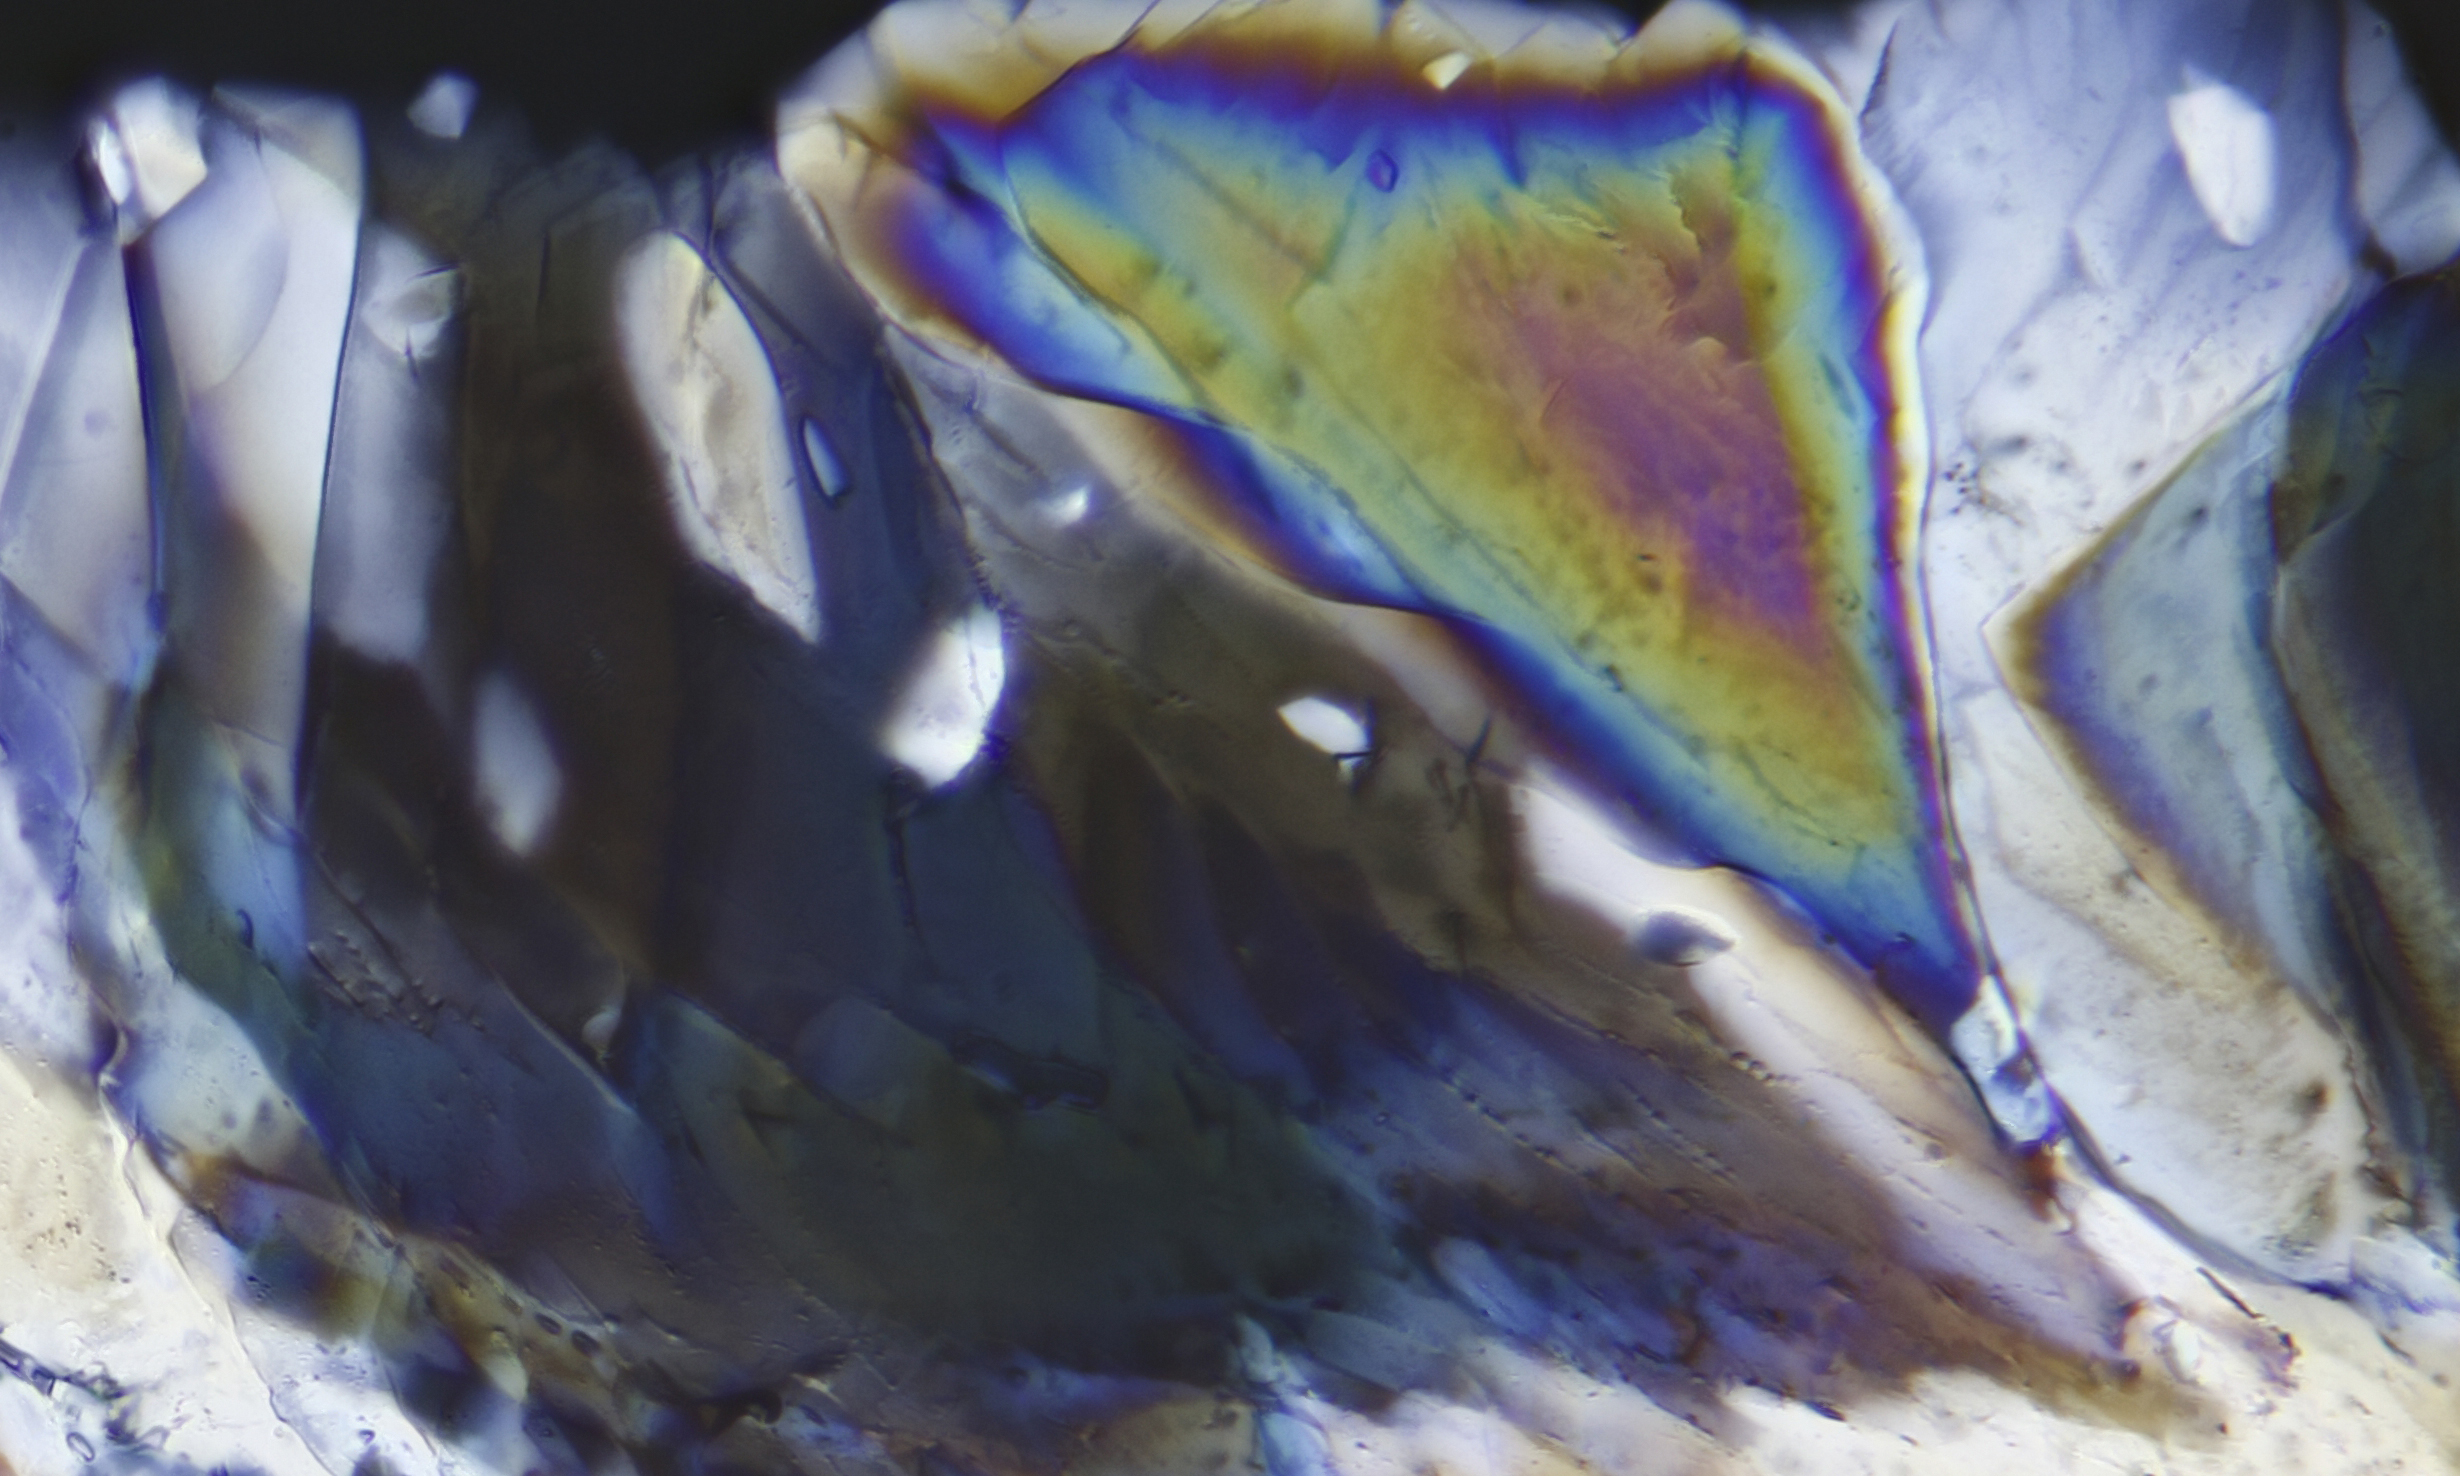
flower, color, beverage, drink, blue, micro, material, painting, booze, art, mikro, crystal, spirit, mikroskop, mikrofotografie, mikrofoto, microscop, microphotography, microphoto, schnaps, getrnk, kristall, polarisation, kristallisation, spiritousen, crystallization, polarization, beverageshot, modern art, watercolor paint, acrylic paint